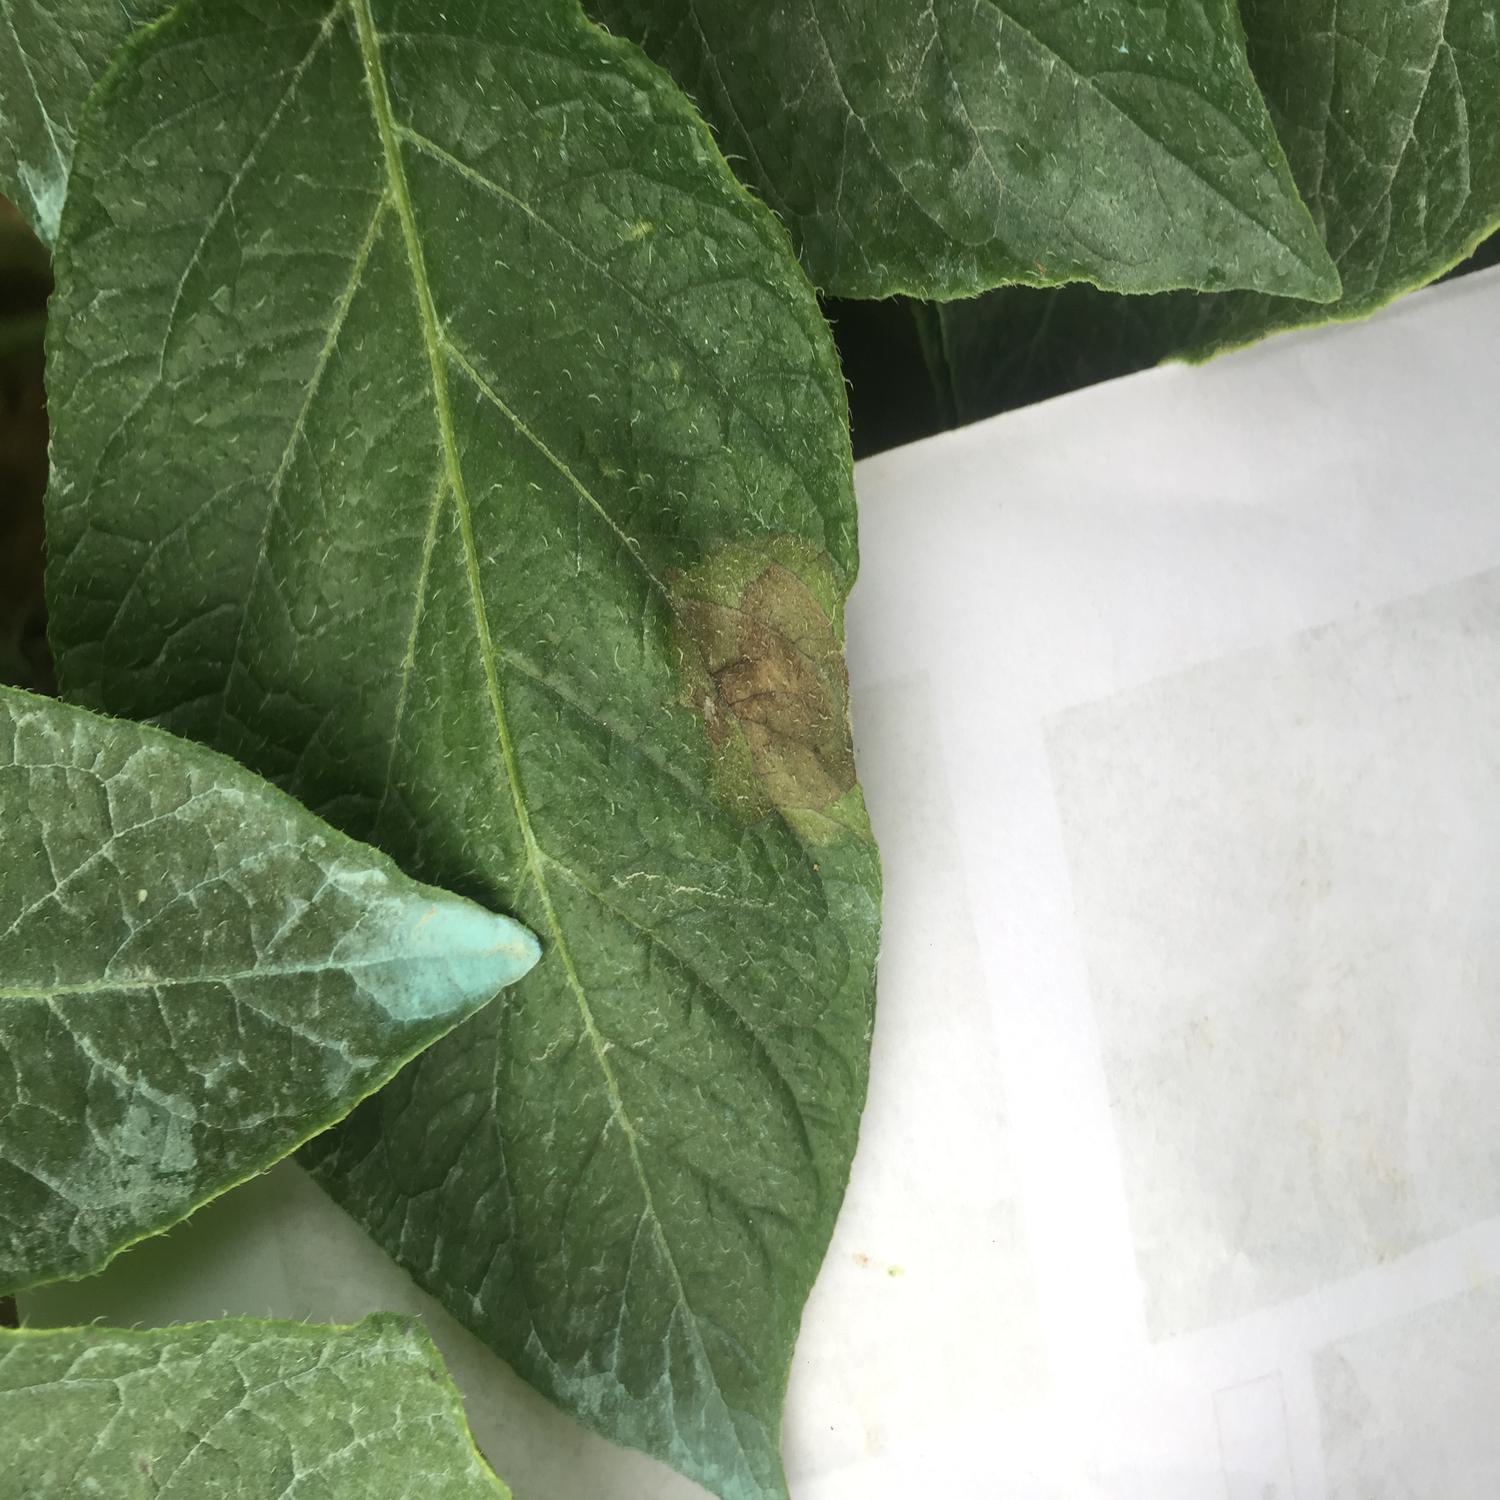
Label: Phytopthora